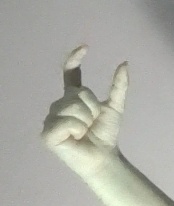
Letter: nun